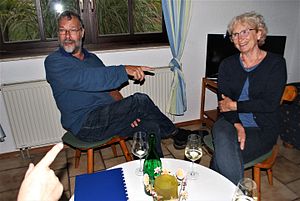
Hygge
Vi hygger os
Hygge er et dansk og norsk ord med delvis unik definition. Hygge eller hyggelig oprindelig dansk og norsk ['hygəli], er et i dansk tillægsord, som betyder „gemytlig“, „behagelig“, „venlig“ og „god“. Derudover har hyggelig også konsekvente positive belagte konnotationer som „tryghed“, „intim“, „i et trygt hjem“, „dejligt“, „malerisk“, „tillidsfuldt“ og „nydelig“. Disse betydninger bruges ofte som et begreb for „typisk dansk“.